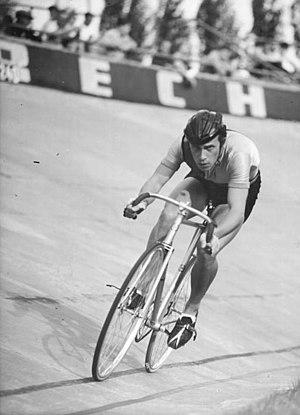
Peter Gröning est un coureur cycliste allemand. Il a notamment été médaillé d'argent de la poursuite par équipes aux Jeux olympiques de 1960.